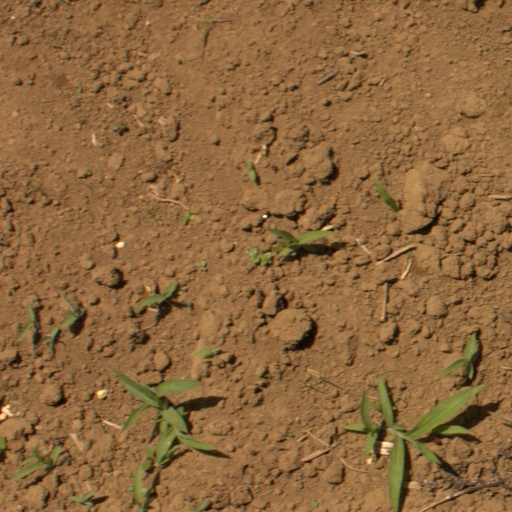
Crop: Jerusalem artichoke